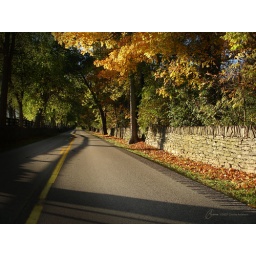
Down a road in horse country Lexington, KY.